Ferdinand Liebermann

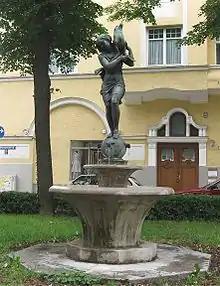
Fountain, "Girl with Seal", 1930, Hiltenspergerstraße, Munich

Ferdinand Liebermann (15 January 1883 — 28 November 1941) was a German sculptor.